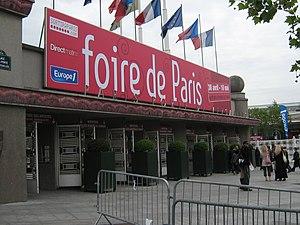
Entrée du Parc des expositions de la porte de Versailles lors de la Foire de Paris 2009
Foire de Paris est une manifestation commerciale organisée à Paris depuis 1904. Elle a lieu chaque année vers la fin du mois d'avril et dure une dizaine de jours. Au travers d'une résidence organisée en univers, elle propose une offre variée et la plus complète possible pour le grand public.